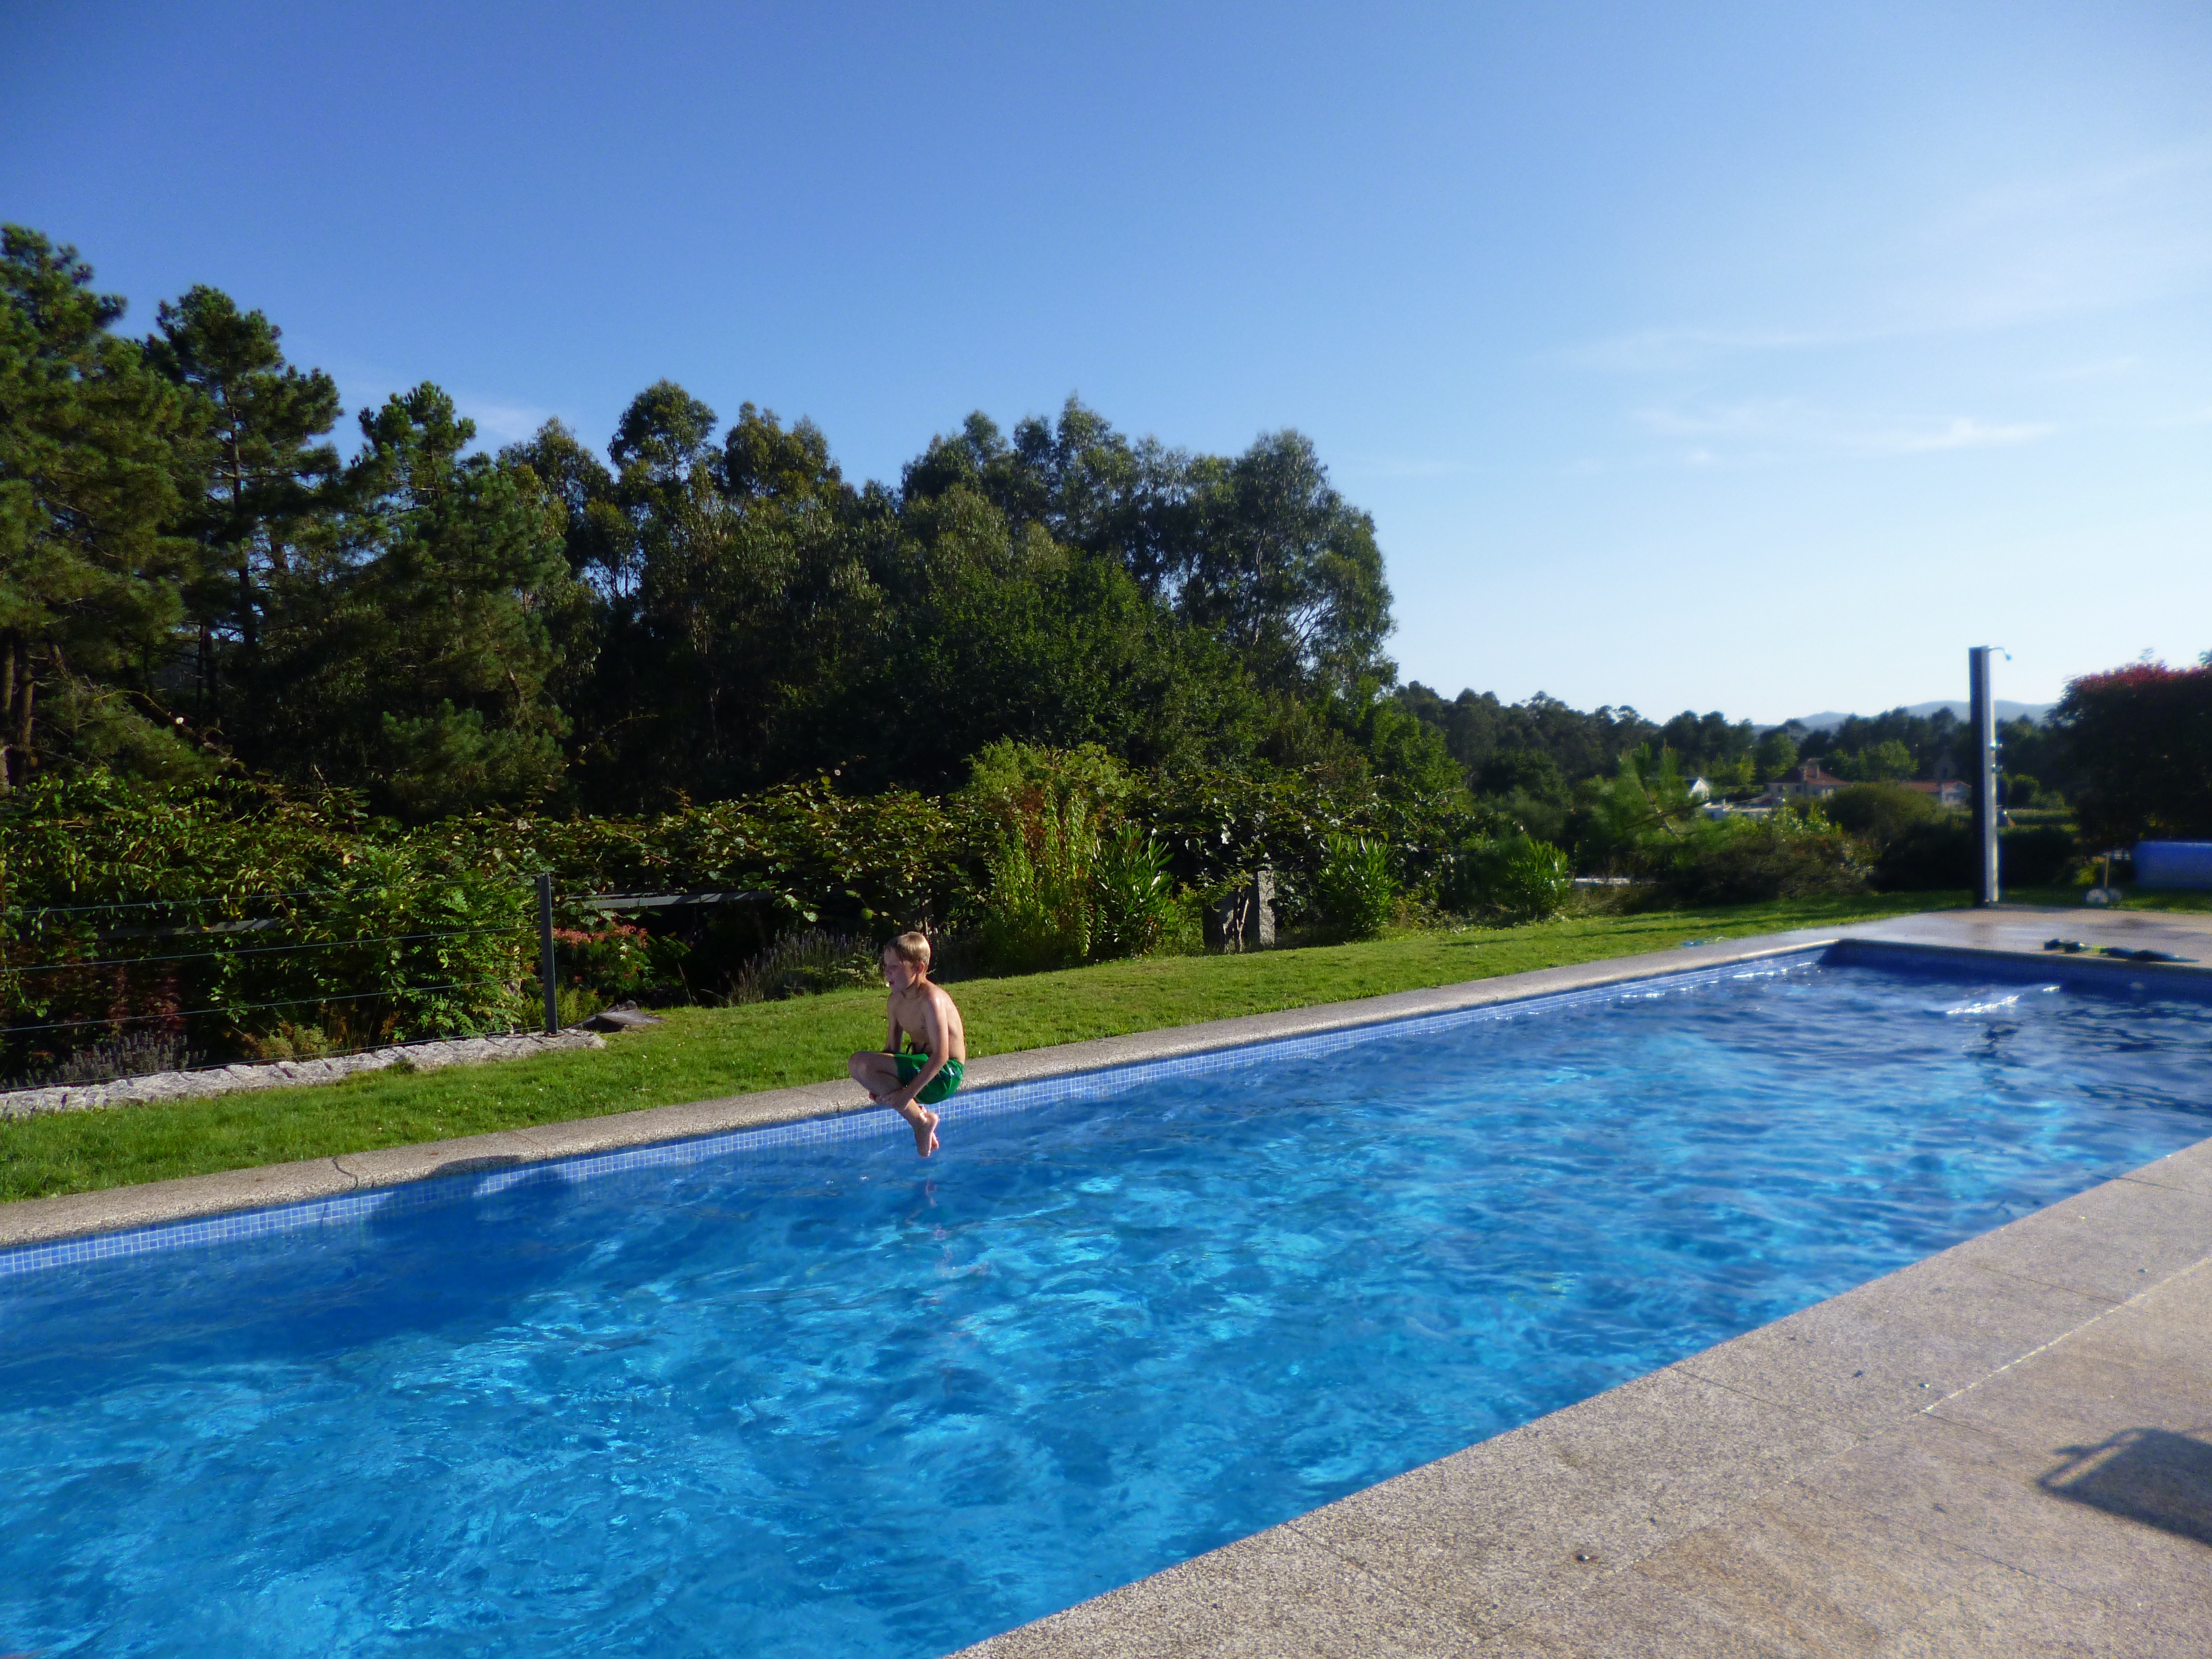
water, nature, sky, play, villa, boy, kid, summer, vacation, recreation, pool, young, swimming pool, holiday, backyard, child, property, blue, leisure, playful, trees, outdoors, children, spain, fun, happy, happiness, resort, estate, enjoyment, active, recreational, swimming pools, reflecting pool